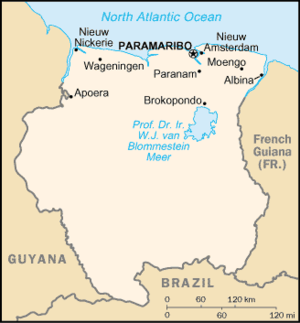
Cet article est partiellement ou en totalité issu de l’article de Wikipédia en allemand intitulé « Liste der Städte in Suriname ».